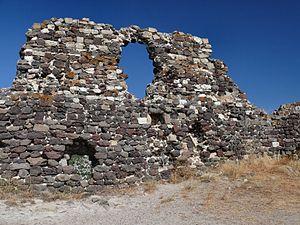
Le rempart du château d’Evenos, 11ème siècle. Prise à Evenos, Var, Provence-Alpes-Côte d’Azur, France, Août 2009.